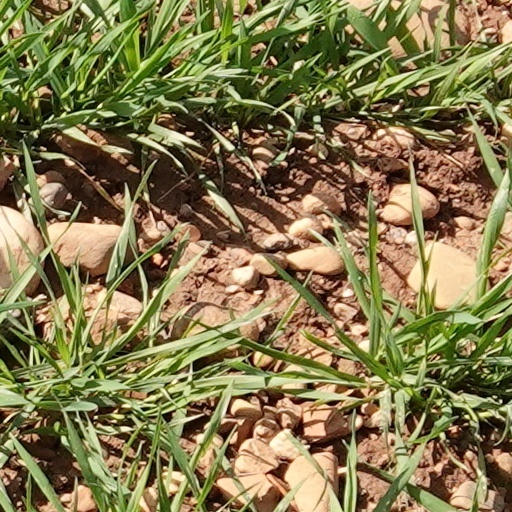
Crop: wheat